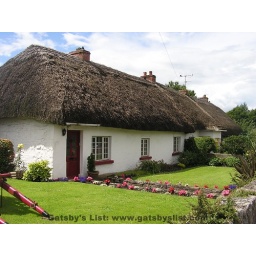
Quaint thatched roof buildings on the main street in Adare